Overseas Highway

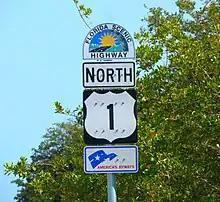
The portion of U.S. 1 in the Keys functions as a National Scenic Byway, named the ""Florida Keys Scenic Highway"".

After the hurricane, the Florida East Coast Railway was financially unable to rebuild the damaged sections of the Overseas Railroad. Seizing a rare opportunity, the state abandoned its original plan for highway expansion and instead purchased the railroad's entire right of way south of Florida City and its remaining infrastructure for a price of $640,000. The Overseas Road and Toll Bridge District then made plans to build the highway on the old rail bed from Lower Matecumbe Key to Big Pine Key. The railroad's bridges, which withstood the hurricane and were in good condition, were retrofitted with new two-lane wide concrete surfaces for automobile use. In the case of the Bahia Honda Rail Bridge, which was a truss bridge, the concrete road surface was built on top of the trusses. The conversion of the railroad bridges to automobile use was accomplished by Cleary Brothers Construction Co. of West Palm Beach. This new stretch of highway would effectively connect the two segments of State Road 4A, with present-day Key Deer Boulevard connecting the new highway on Big Pine Key to the original highway on the lower keys.